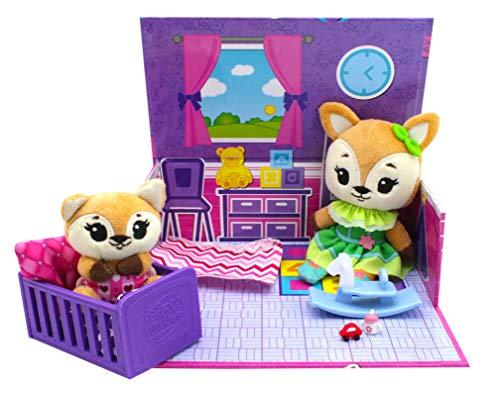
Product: Tiny Tukkins Playset Assortment with Plush Stuffed Character, Fox
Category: Toys & Games | Stuffed Animals & Plush Toys | Stuffed Animals & Teddy Bears
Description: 3 different themes to collect Naptime Nursery, Preschool, Play Room.
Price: $12.88
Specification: ProductDimensions:7.5x4x2.5inches|ItemWeight:7.7ounces|ShippingWeight:7.7ounces(Viewshippingratesandpolicies)|ASIN:B07ZCBSXVP|Manufacturerrecommendedage:24monthsandup